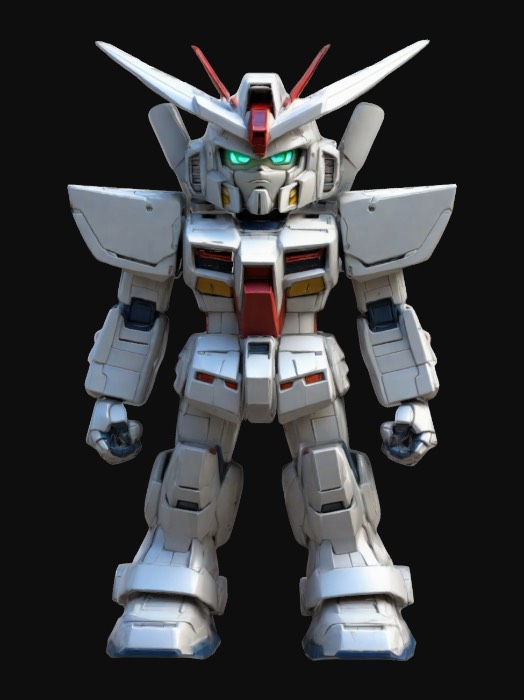
미적 점수 (1~10점): 9